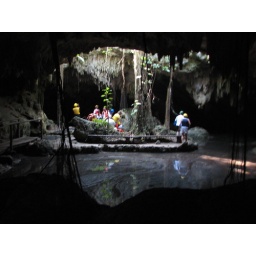
In this cave the roof caved in and trees were growing up through the hole that was created.